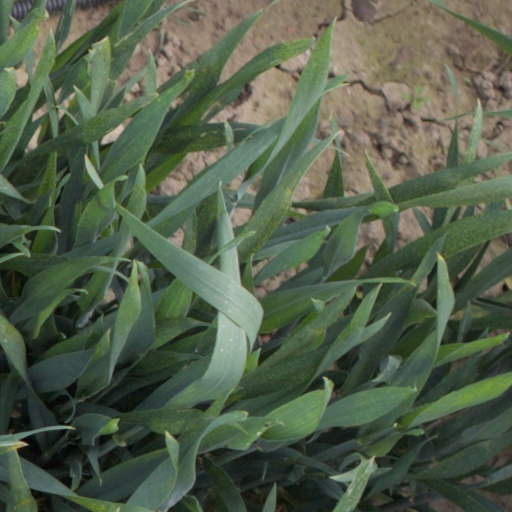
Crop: wheat